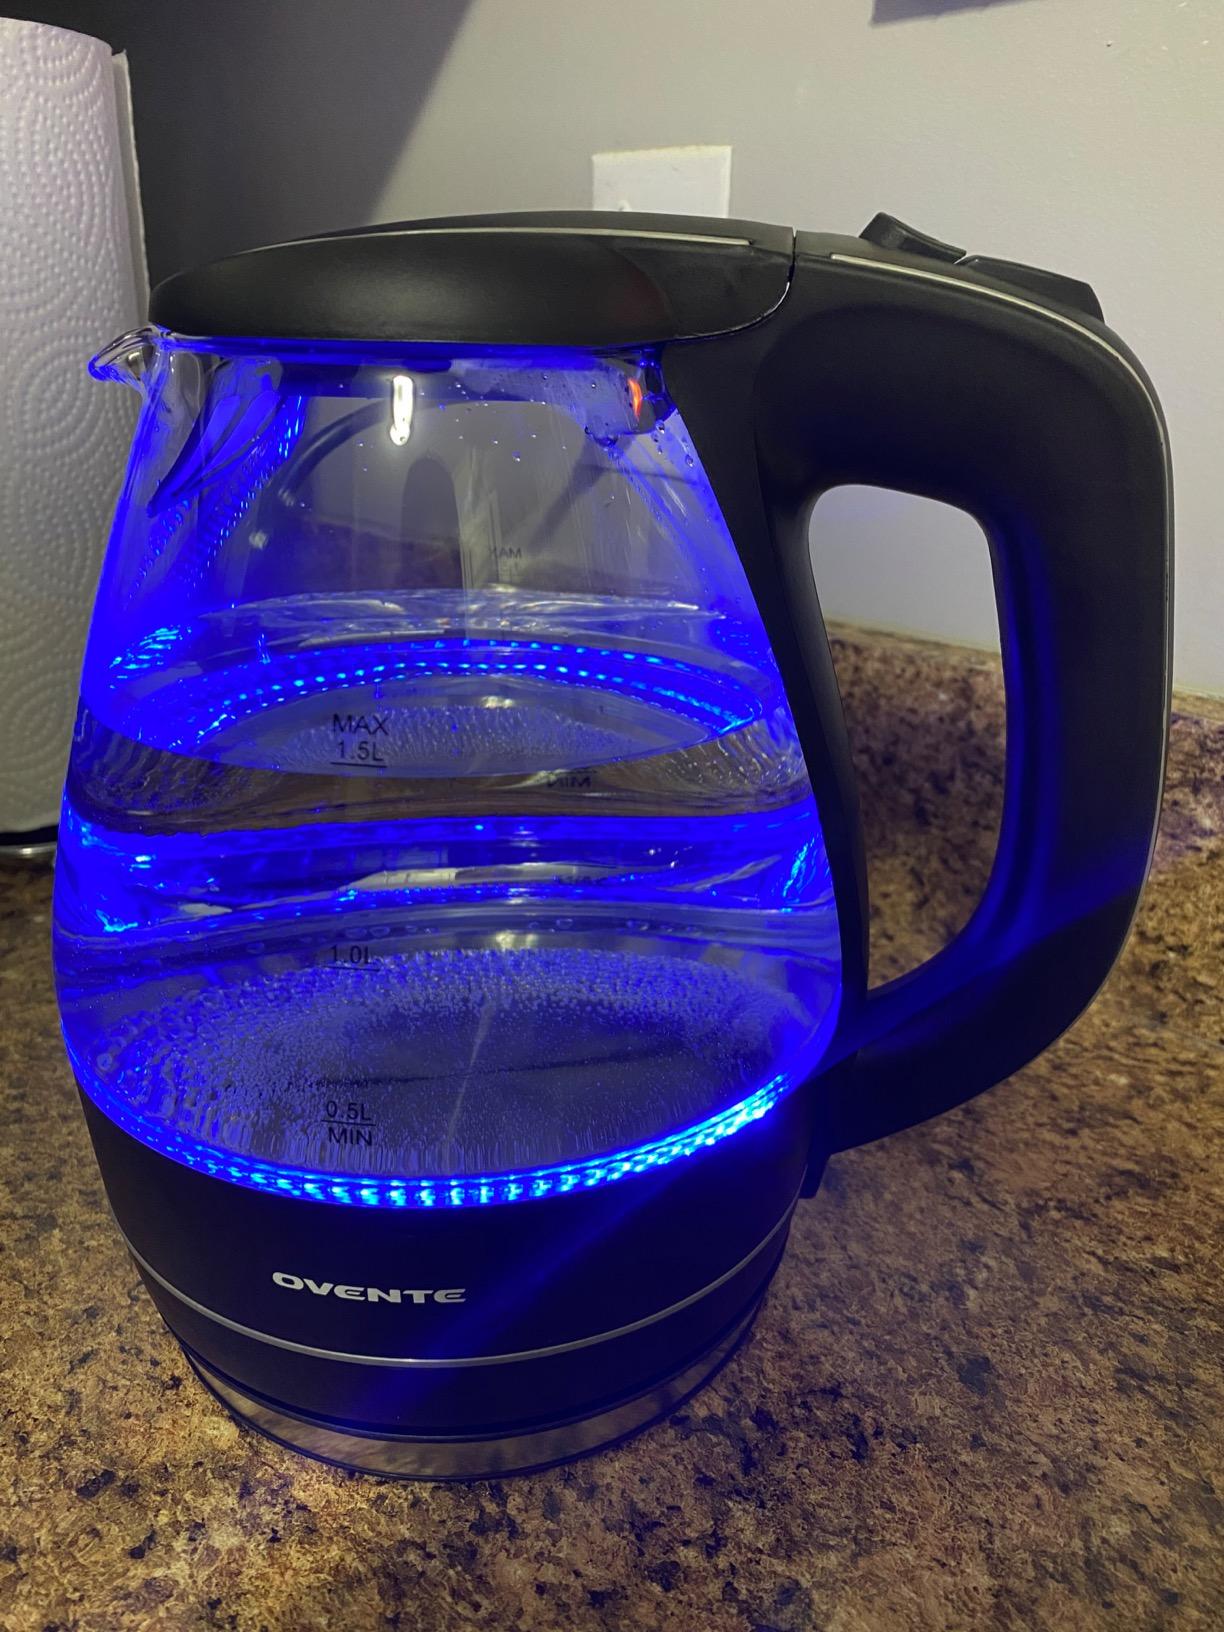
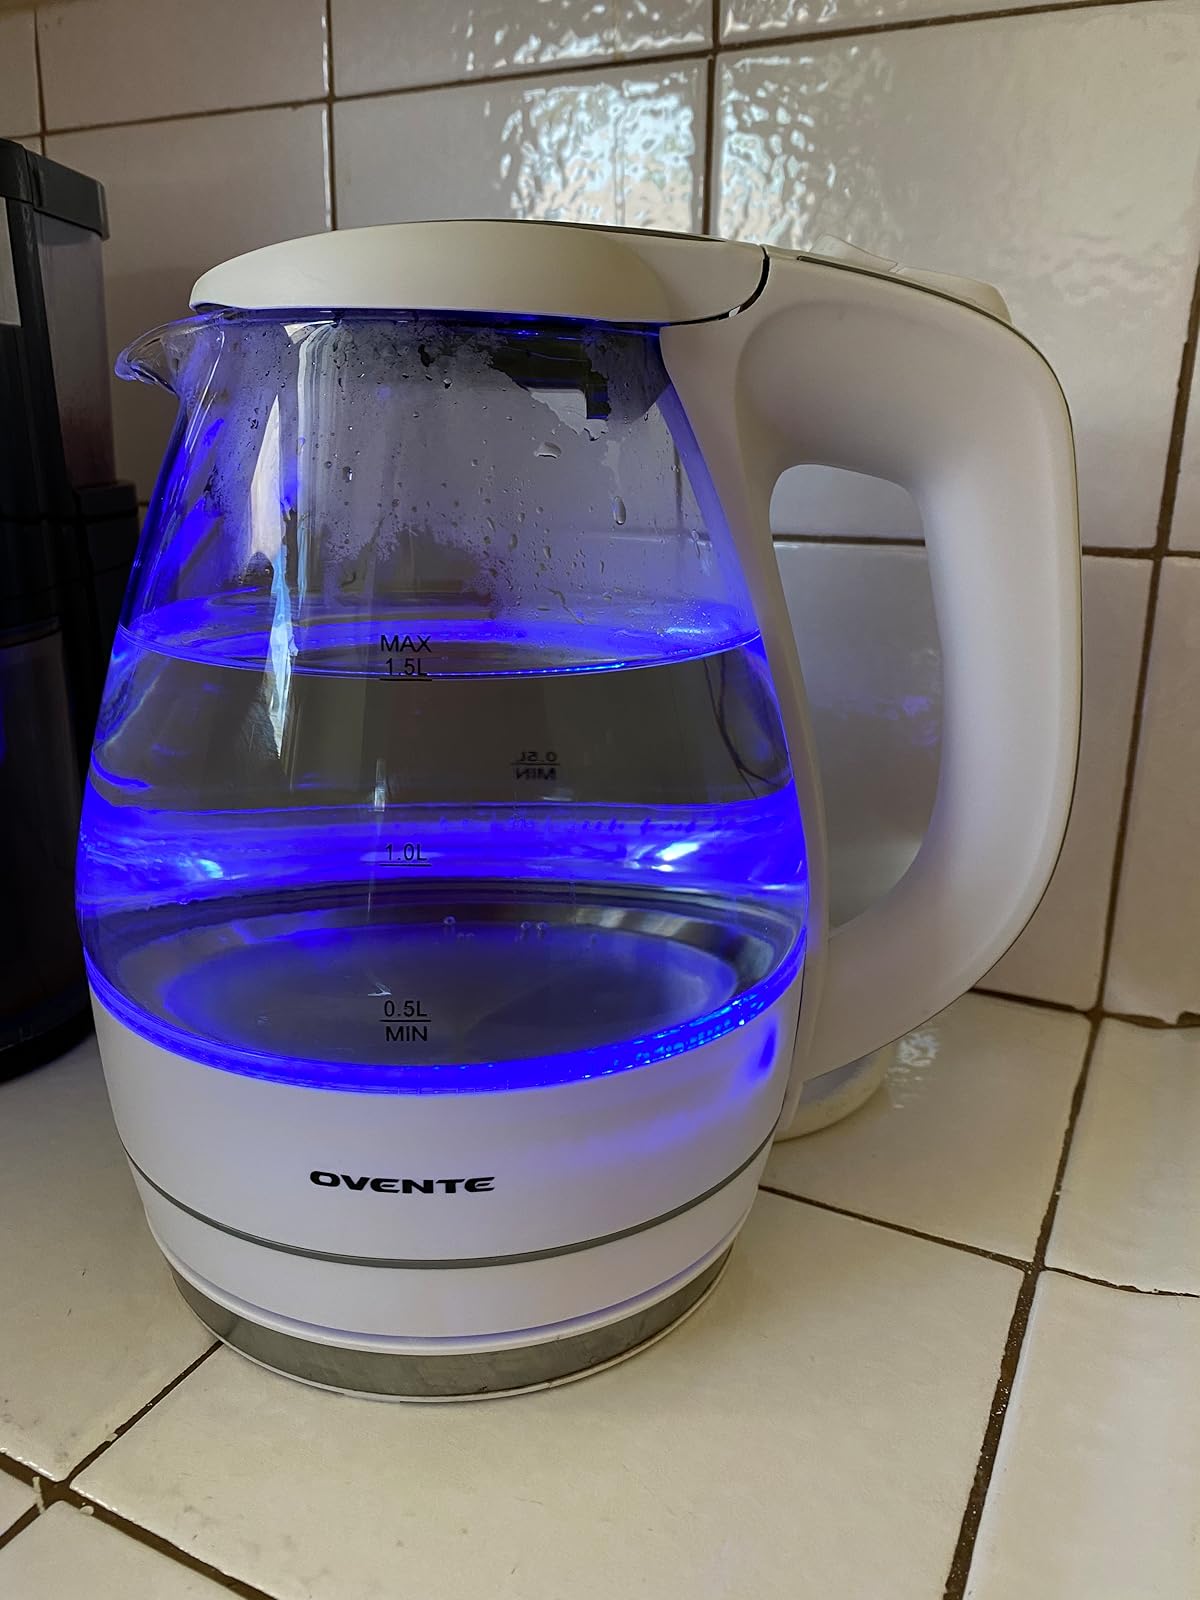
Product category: items_kettle
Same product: no